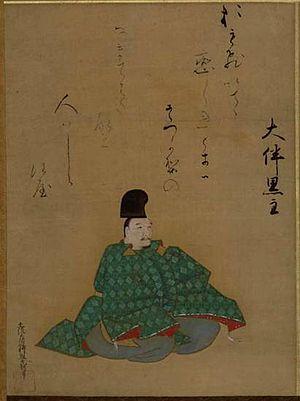
Ōtomo no Kuronushi est un aristocrate et un poète de waka japonais du début de l'époque de Heian, nommé parmi les six génies de la poésie dans la préface en kana du Kokin wakashū
Les six génies de la poésie六歌仙, Rokkasen sont six poètes remarquables du début de l'époque de Heian.